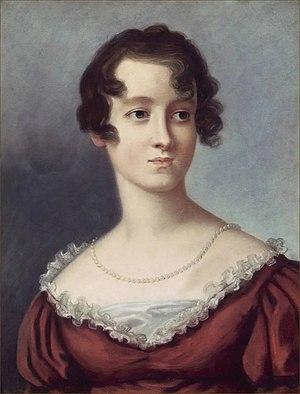
La princesse Caroline-Louise de Saxe-Weimar-Eisenach est princesse de Mecklembourg-Schwerin par son mariage. Elle est la fille de Charles-Auguste de Saxe-Weimar-Eisenach et de sa femme Louise de Hesse-Darmstadt.